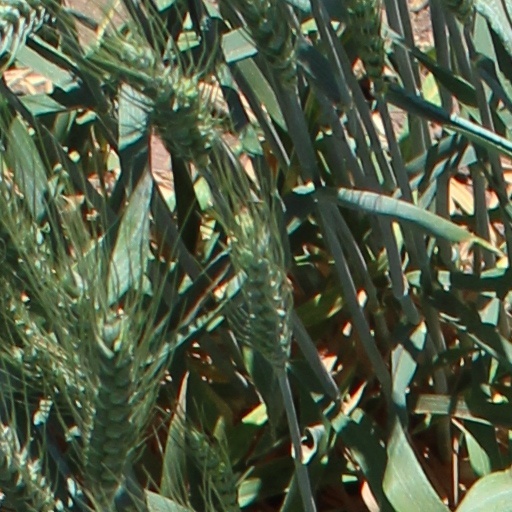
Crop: wheat